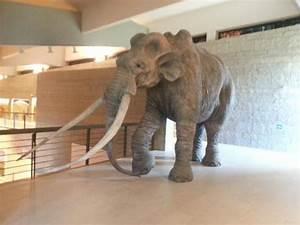
elephant